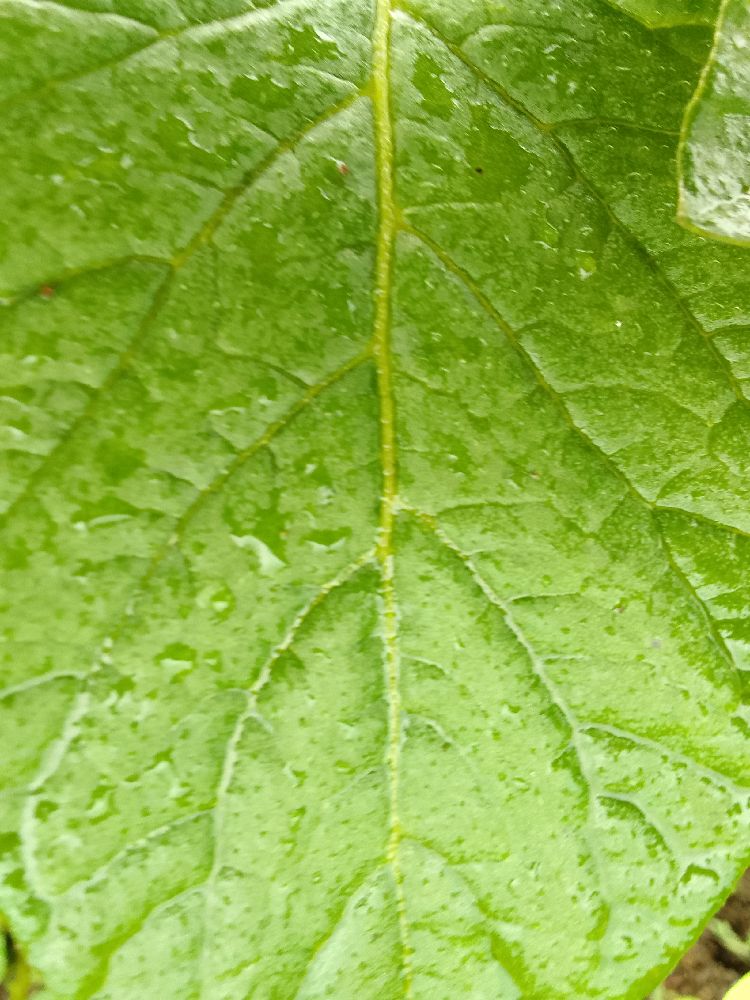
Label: Healthy